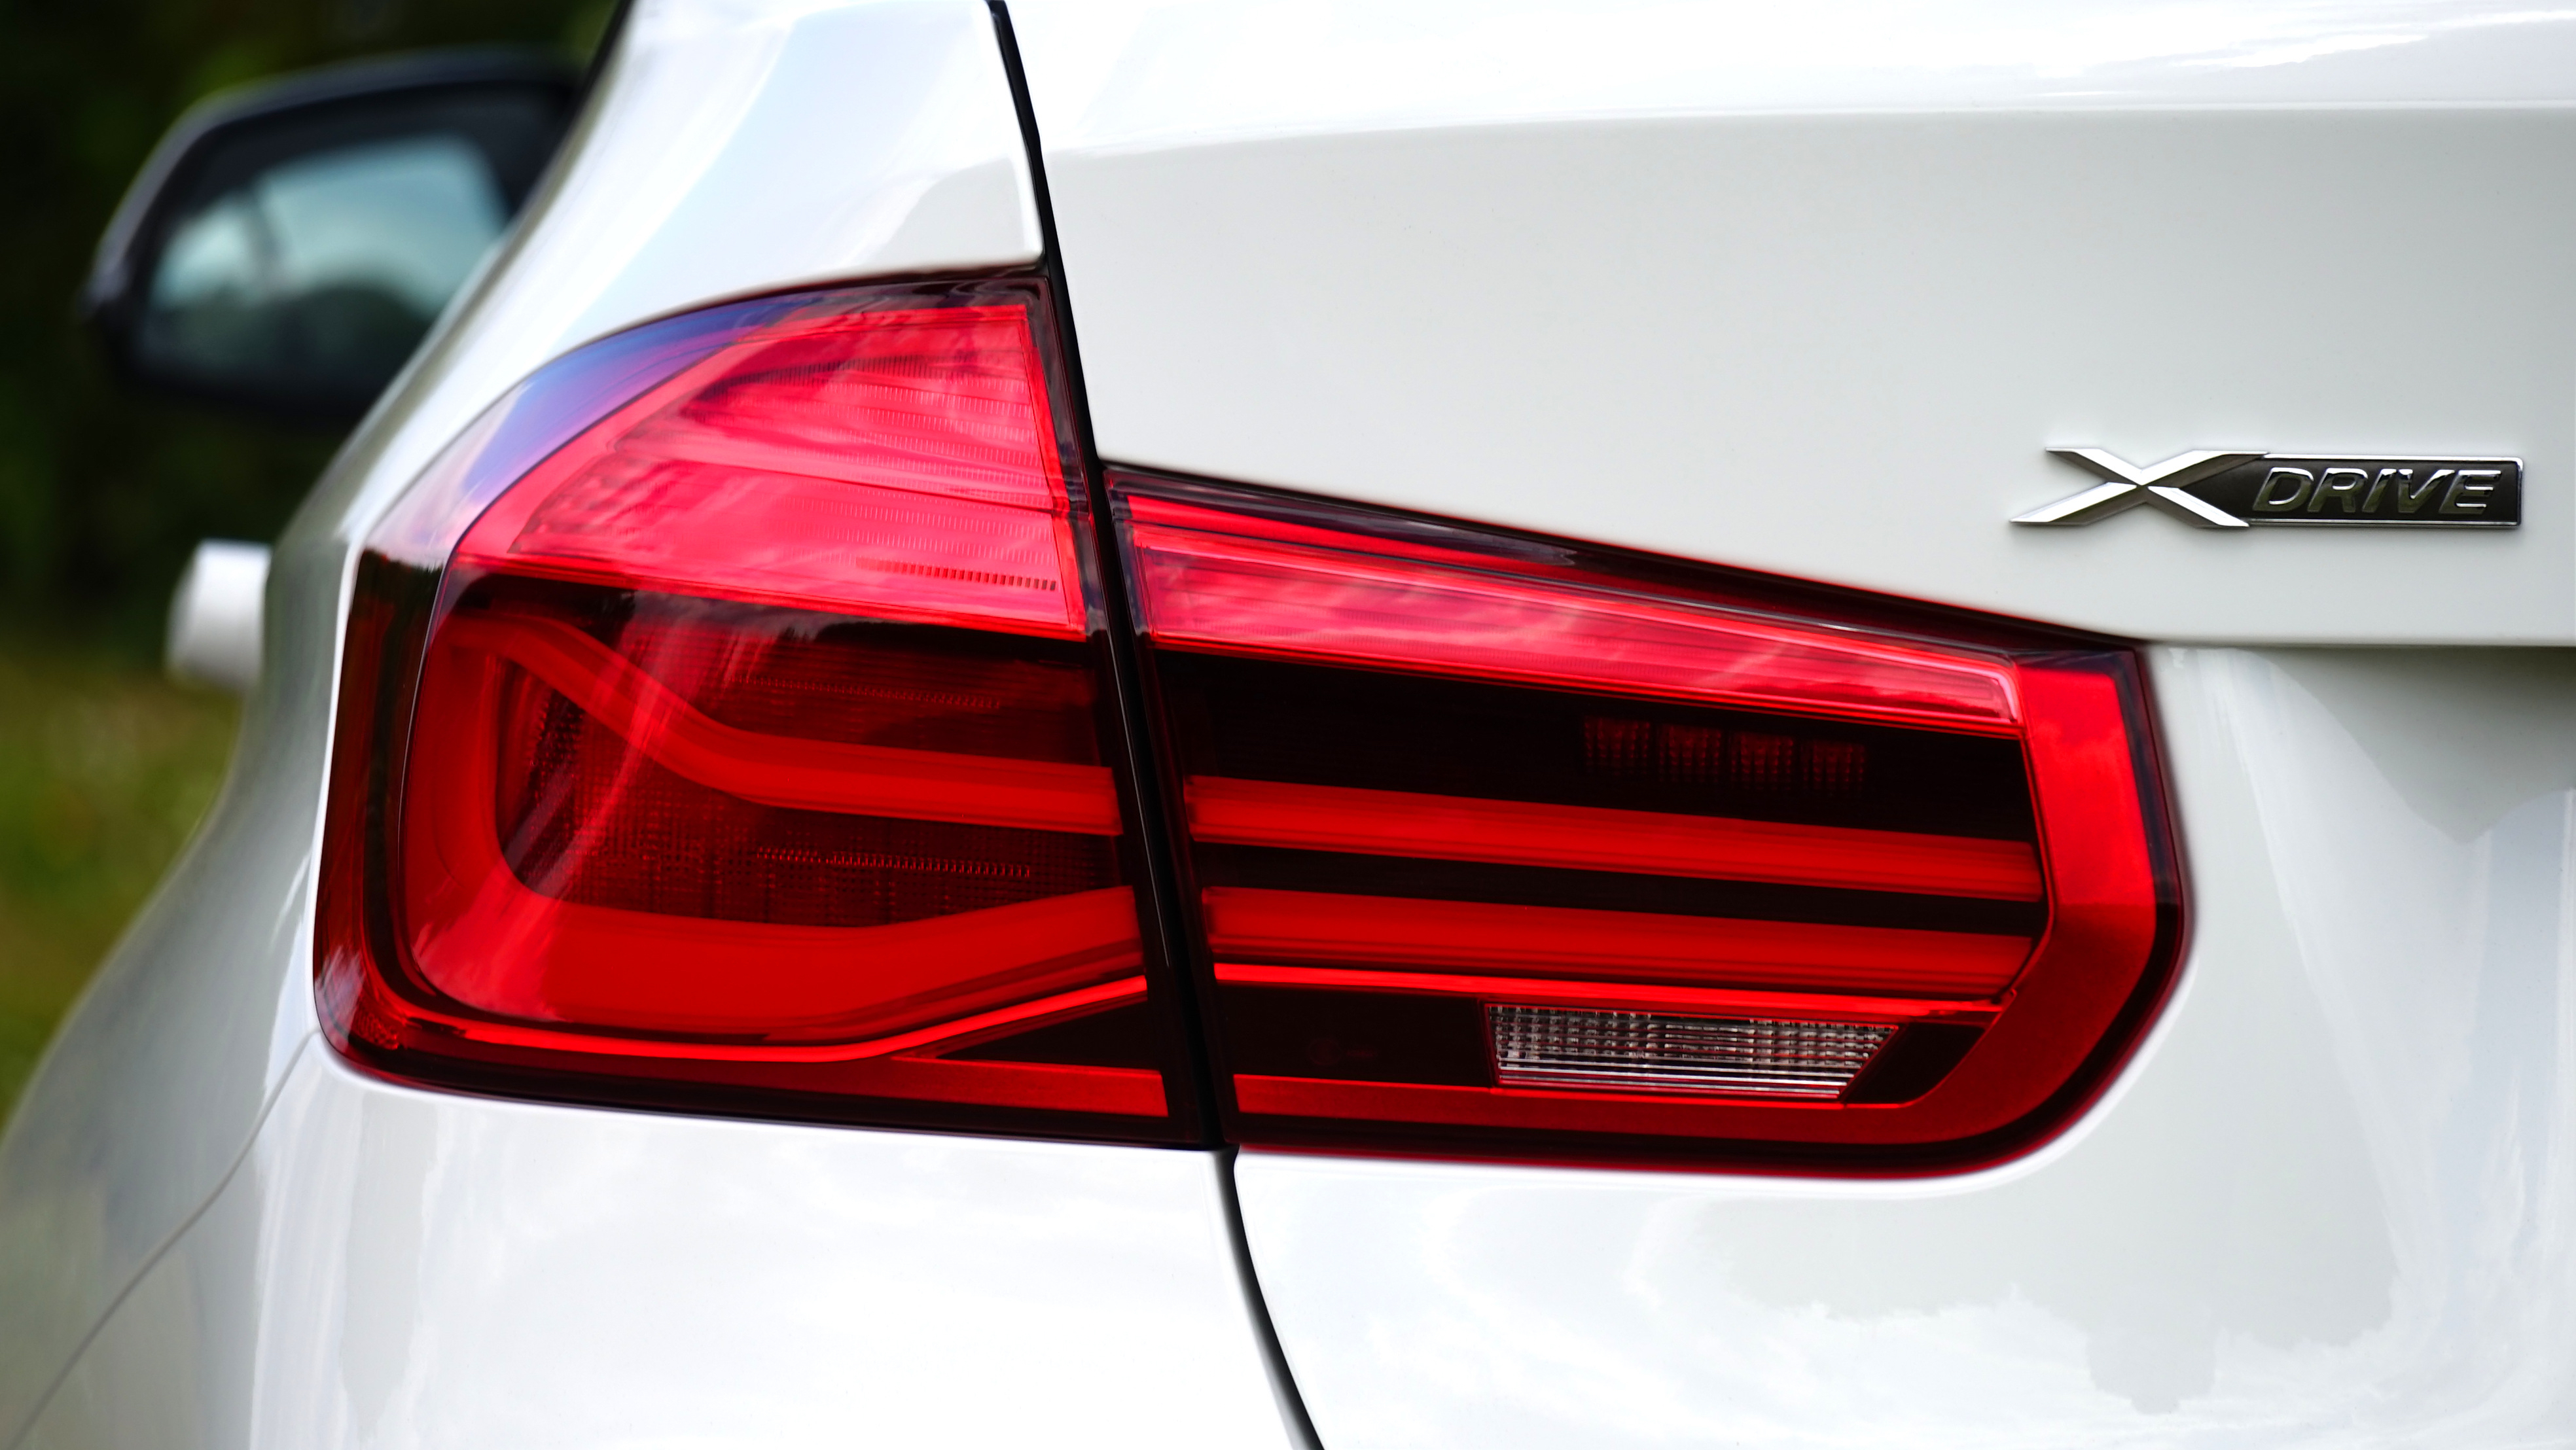
white, car, wheel, automobile, vehicle, grille, bumper, close up, rim, bmw, city car, sport utility vehicle, land vehicle, automobile make, automotive exterior, automotive design, luxury vehicle, family car, executive car, crossover suv, tail light